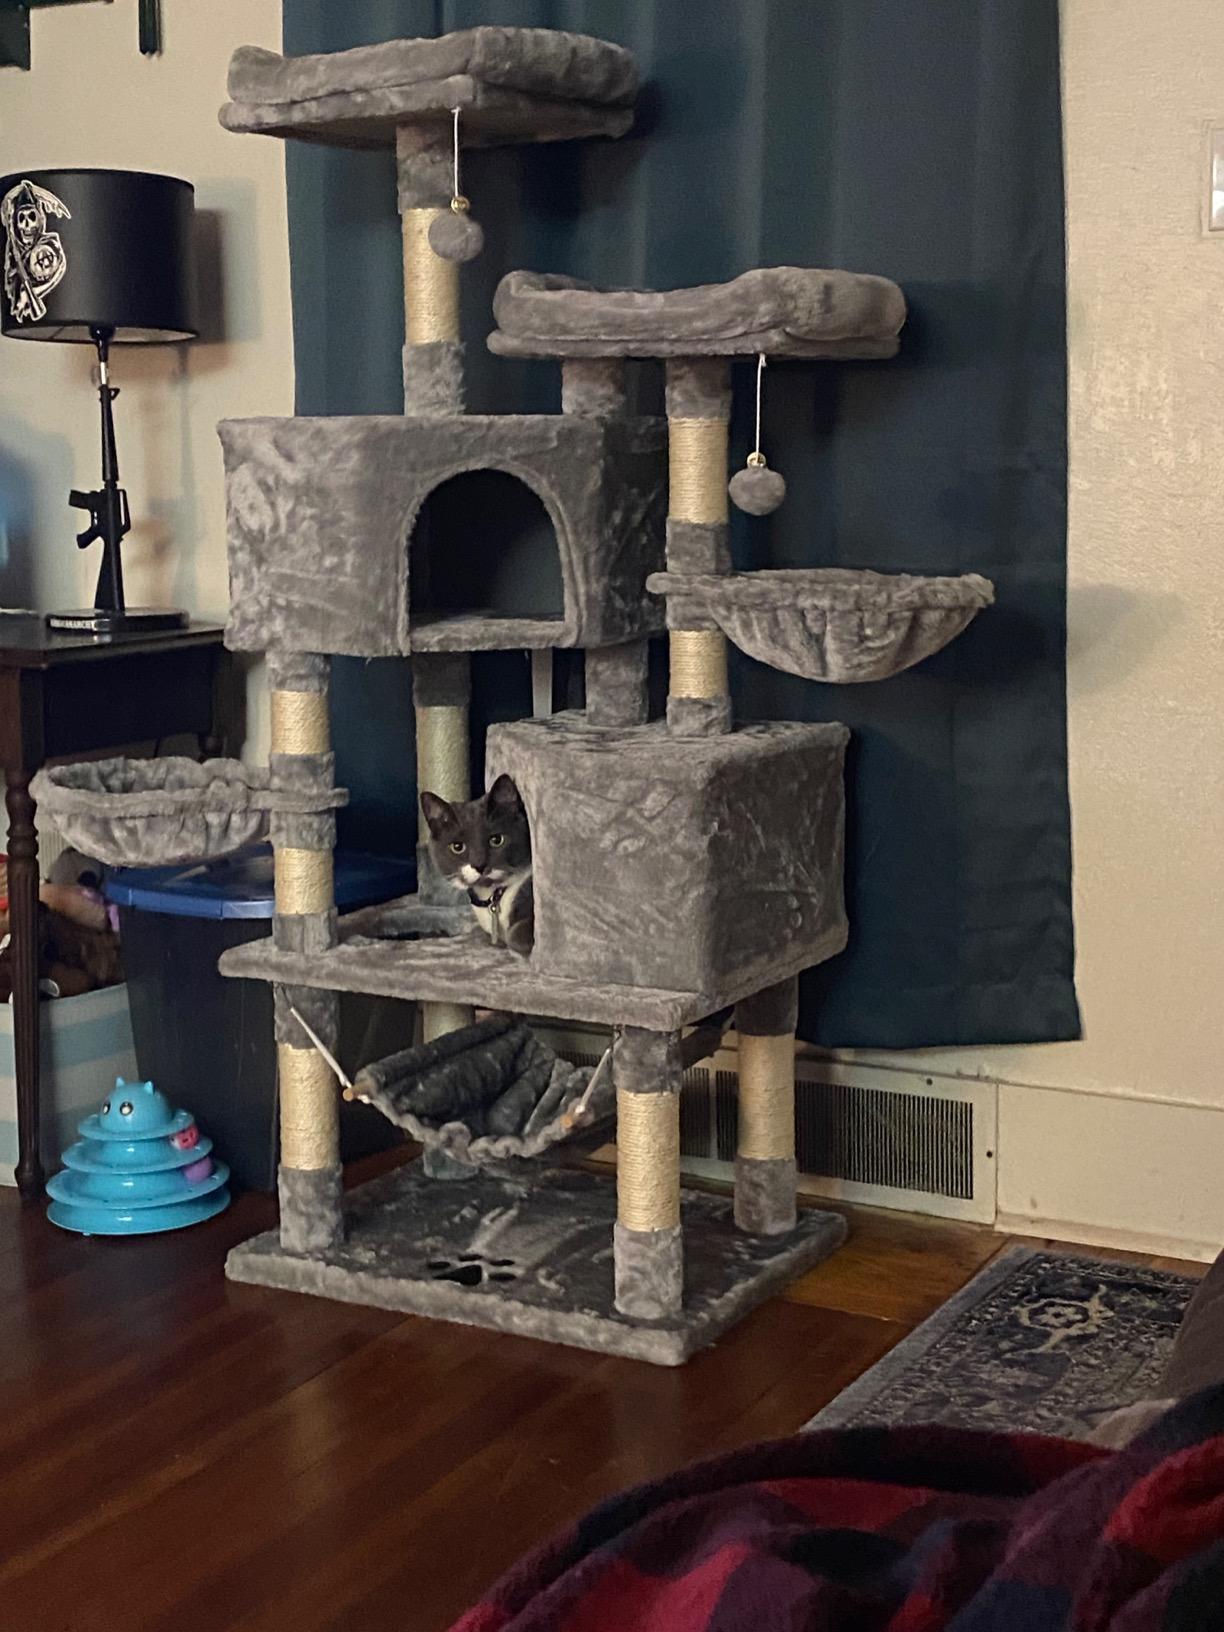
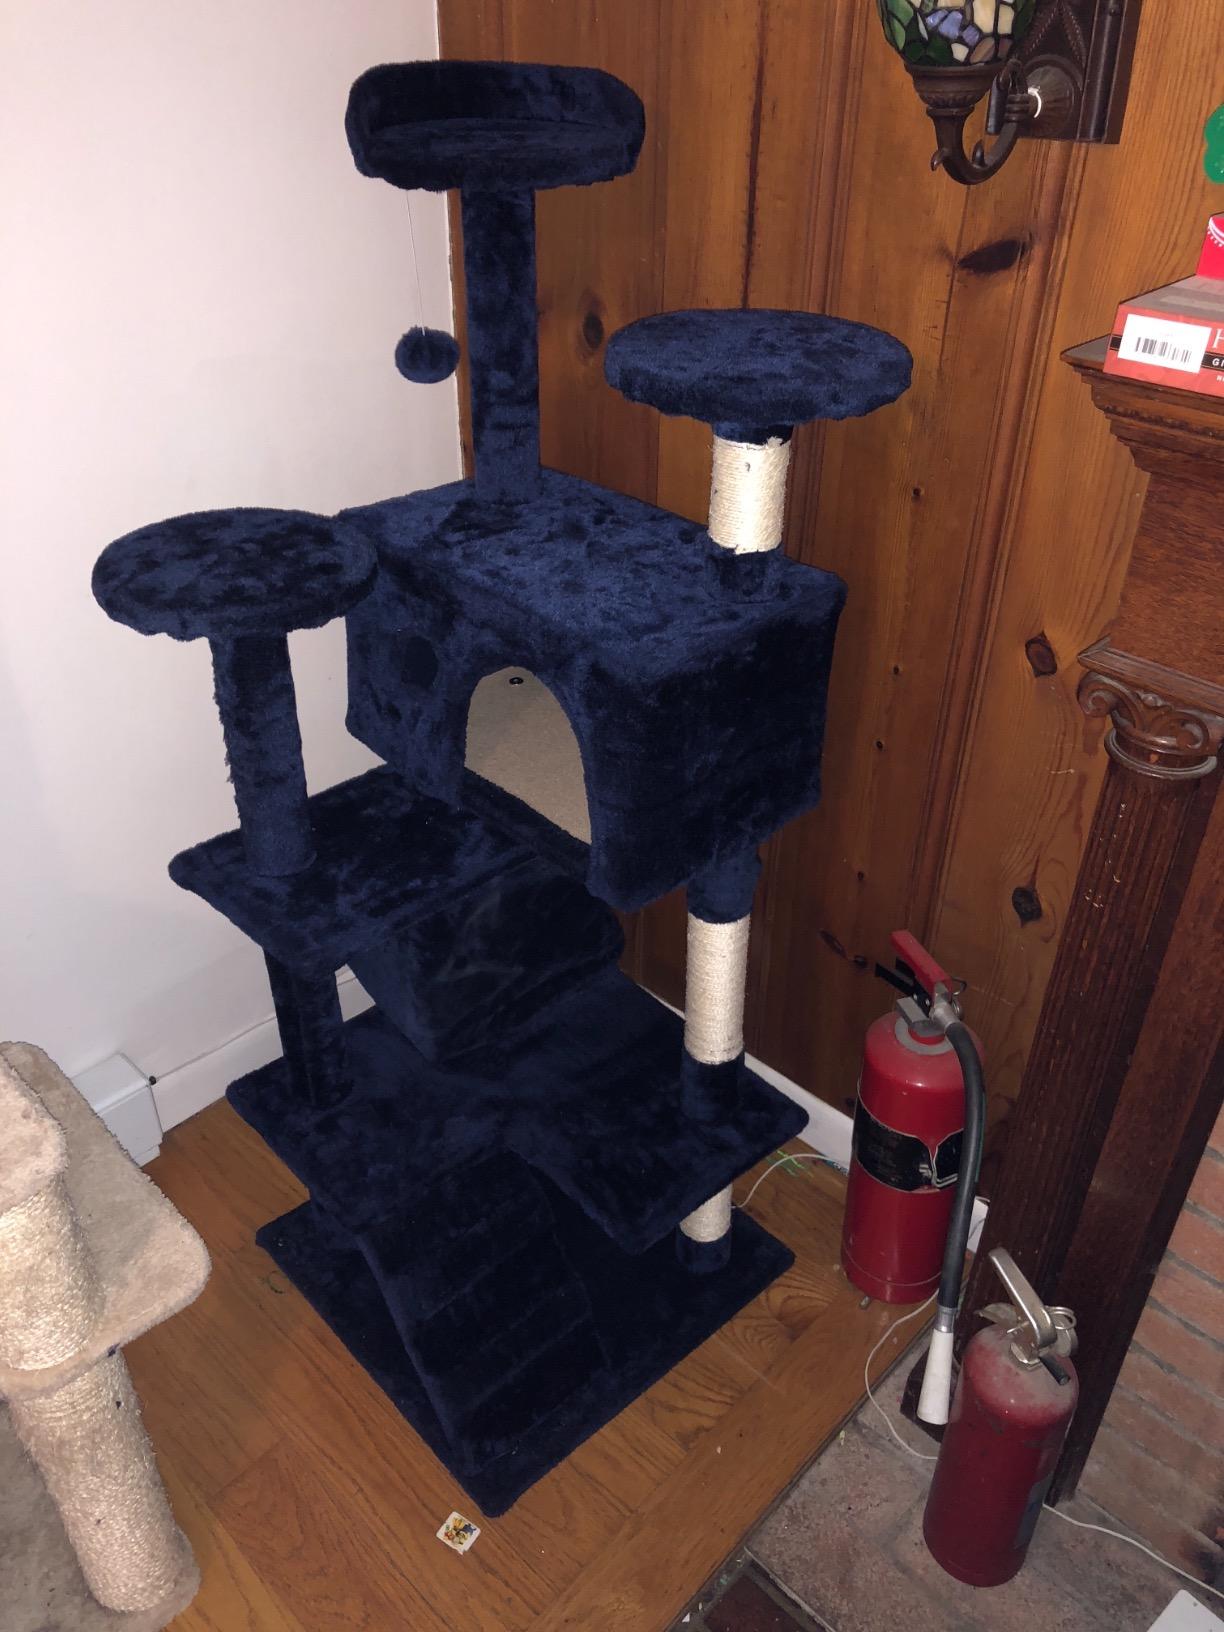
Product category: items_cat tree
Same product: no